Answer in natural language. Which object is closer to lshaped black countertop, black modern high-back chair or brown top white leg dining table? Choose between the following options: black modern high-back chair or brown top white leg dining table
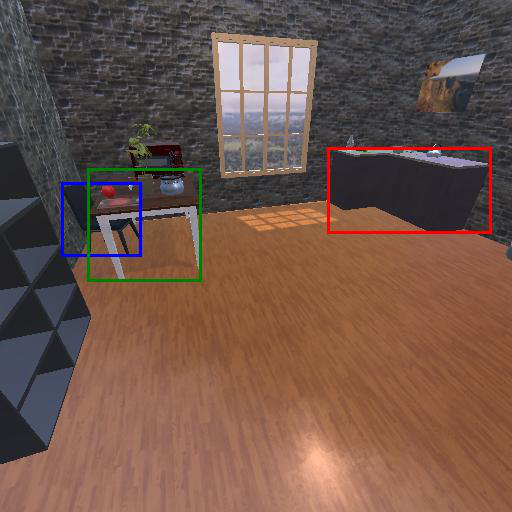
<answer>brown top white leg dining table</answer>